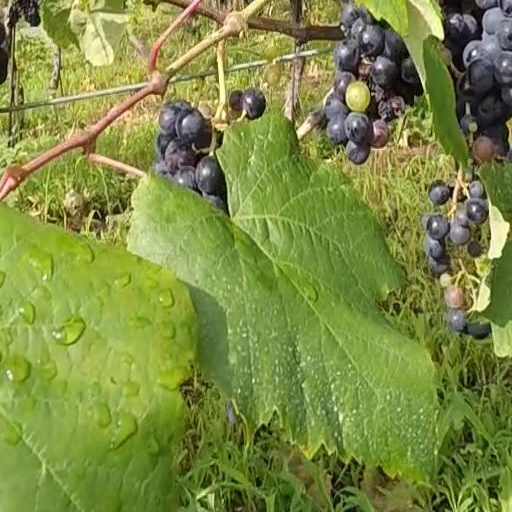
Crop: grape